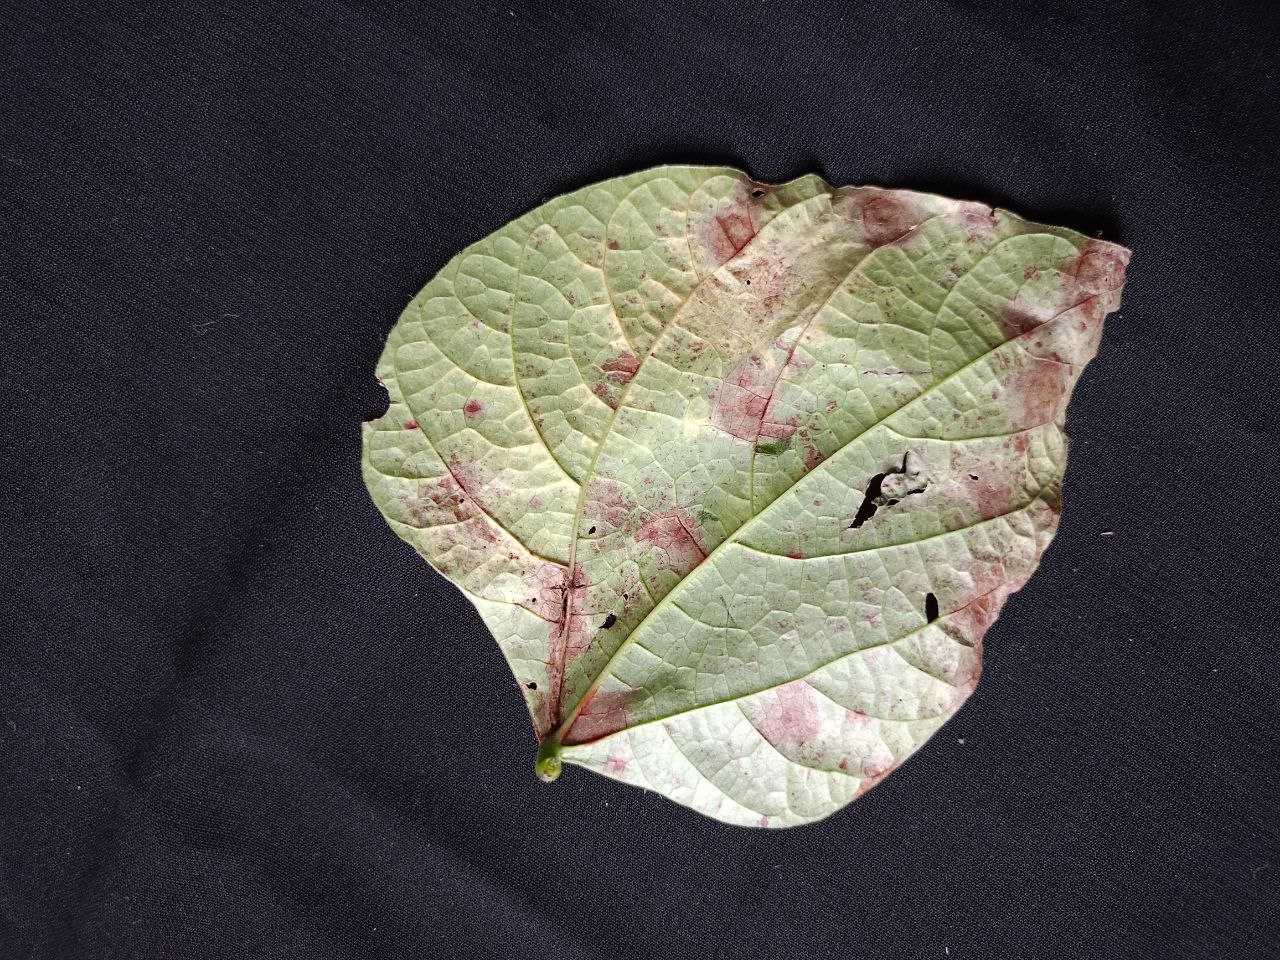
Crop: bean
Leaf condition: Blight